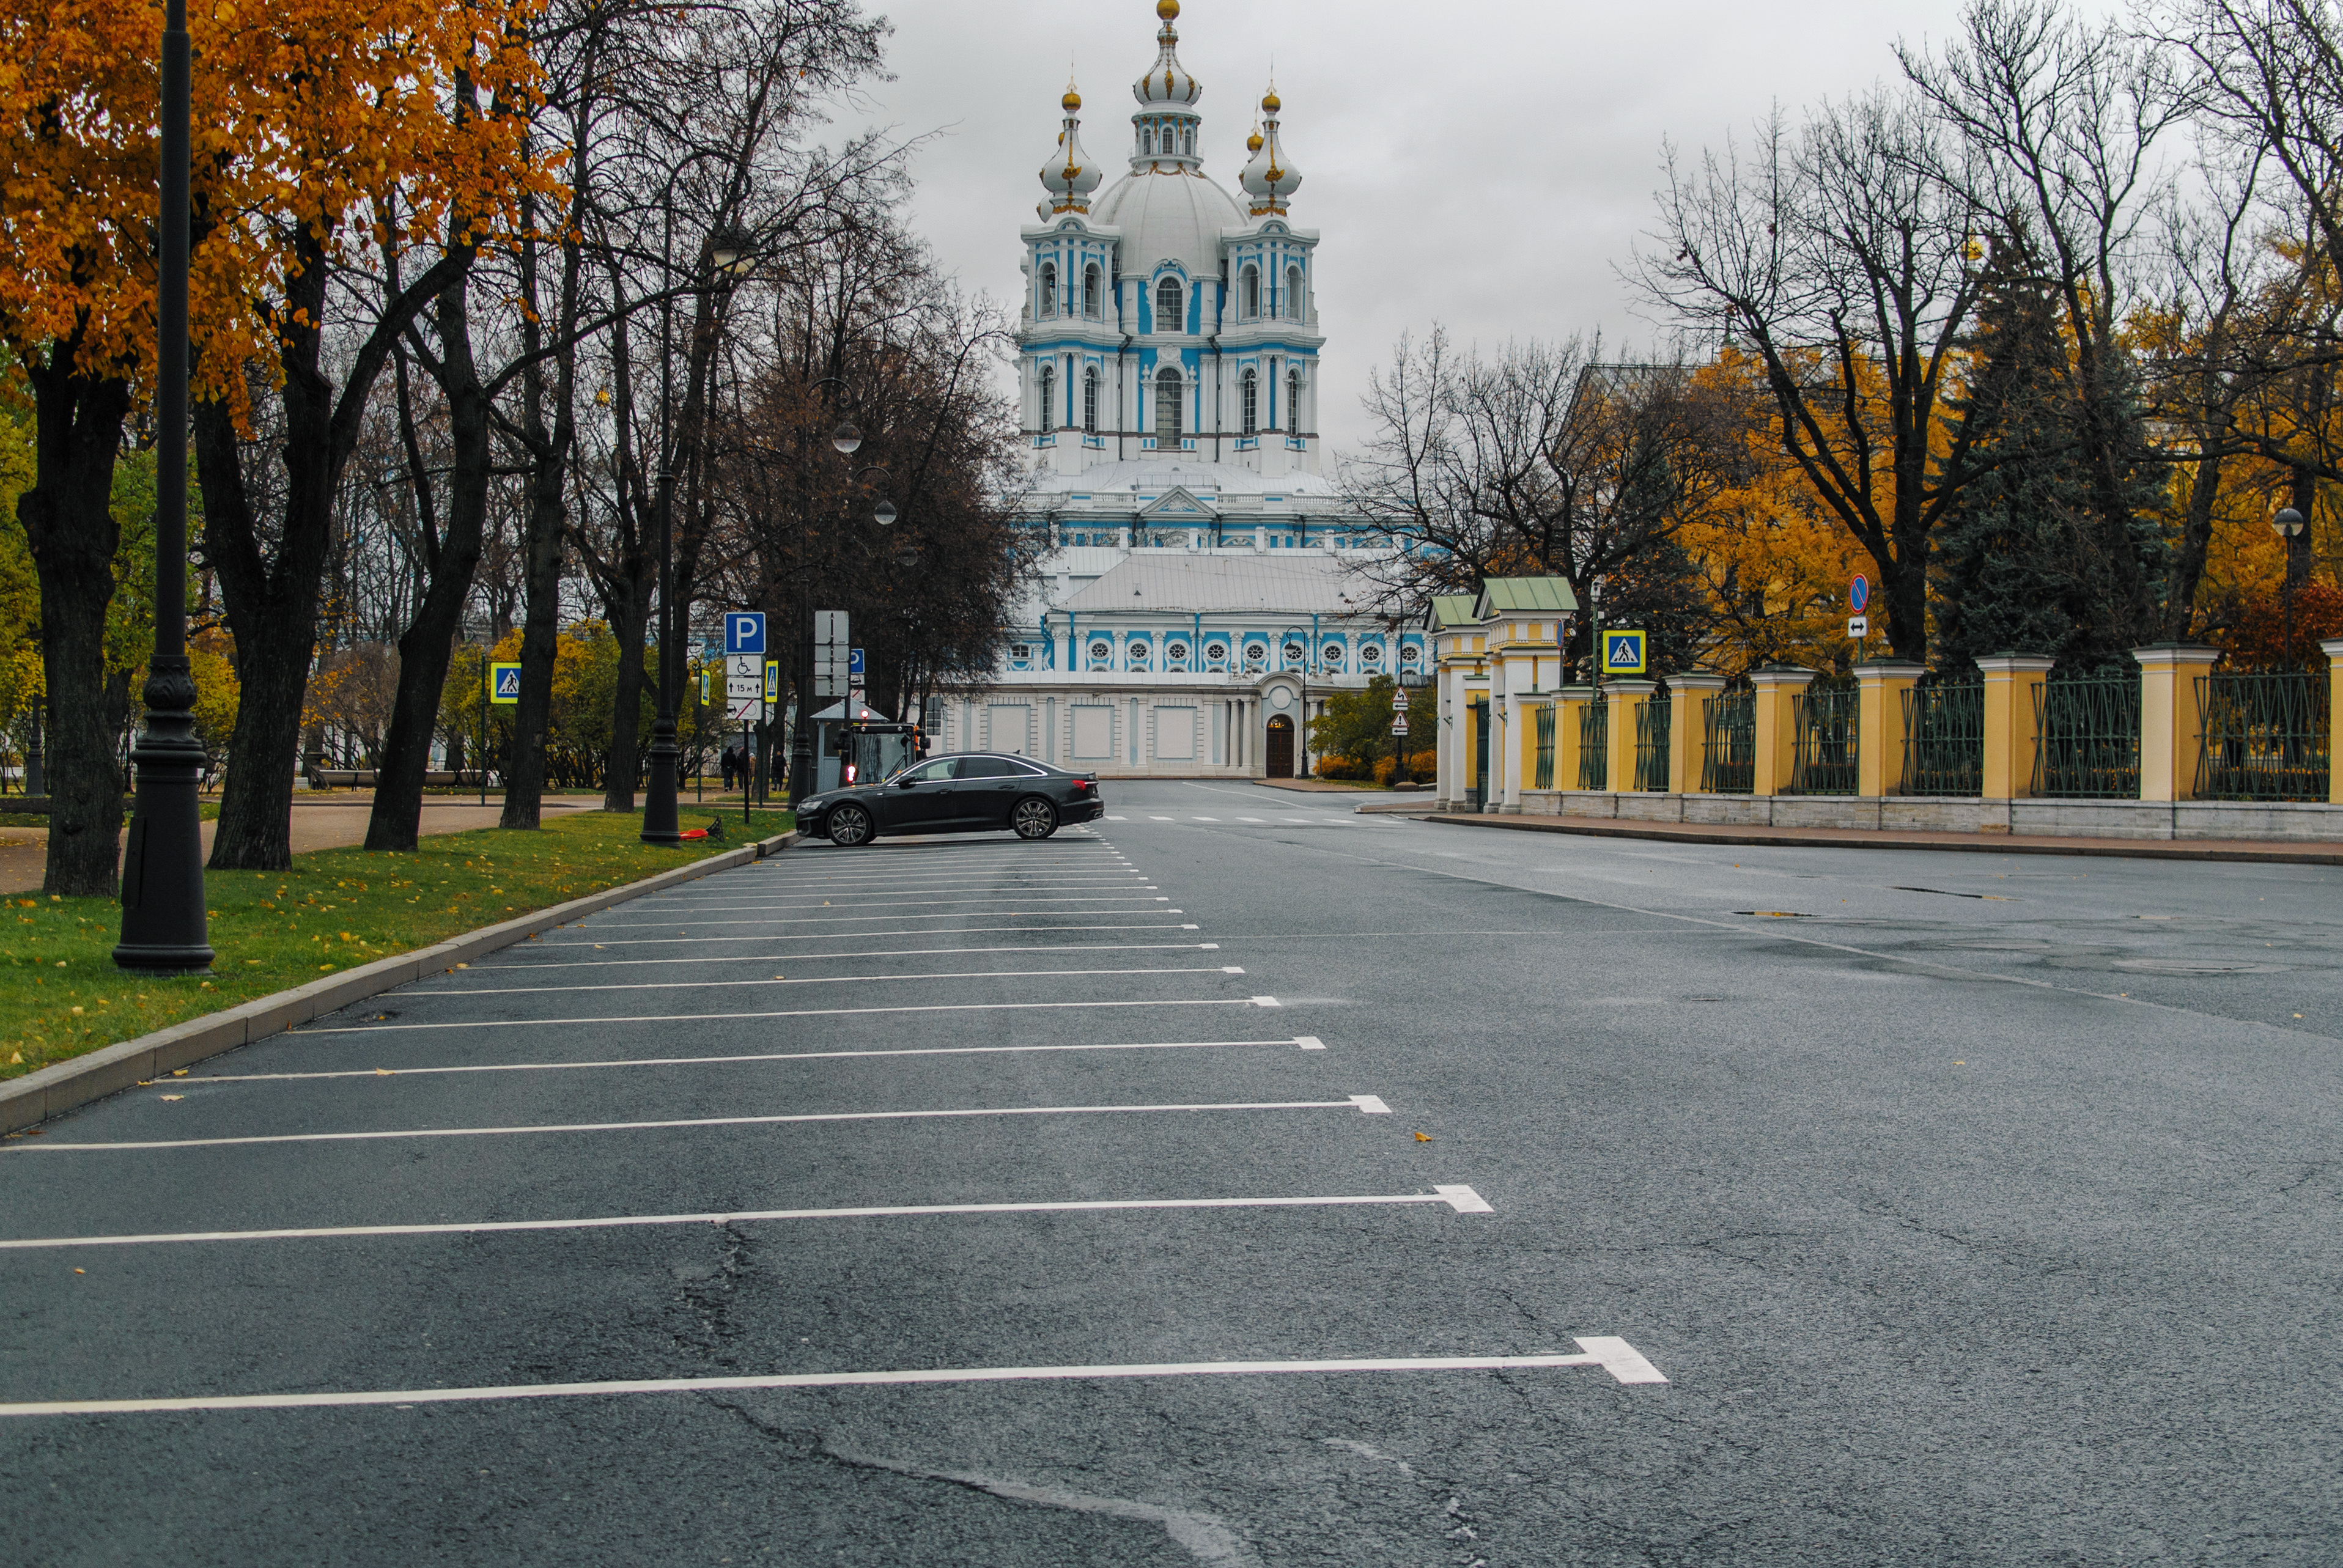
image, road, landmark, asphalt, town, public space, city, tree, architecture, road surface, infrastructure, human settlement, lane, street, thoroughfare, building, leaf, urban area, autumn, nonbuilding structure, house, highway, plant, plaza, tourist attraction, palace, town square